Fimmvörðuháls

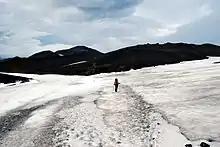
Area in Fimmvörðuháls

Fimmvörðuháls ("five cairns pass") is the area between the glaciers Eyjafjallajökull and Mýrdalsjökull in southern Iceland. The route between Skógar and Thórsmörk goes through this pass and is one of the most popular walking routes in Iceland, despite being long and involving of climbing. There are two mountain huts along Fimmvörðuháls, one owned by hiking association Útivist, the other called Baldvinsskáli. The route from Skógar has many waterfalls along the way. The route is only accessible between mid-June and late-August. On the night of 16 May 1970, three travellers died in the mountain pass in a snowstorm.